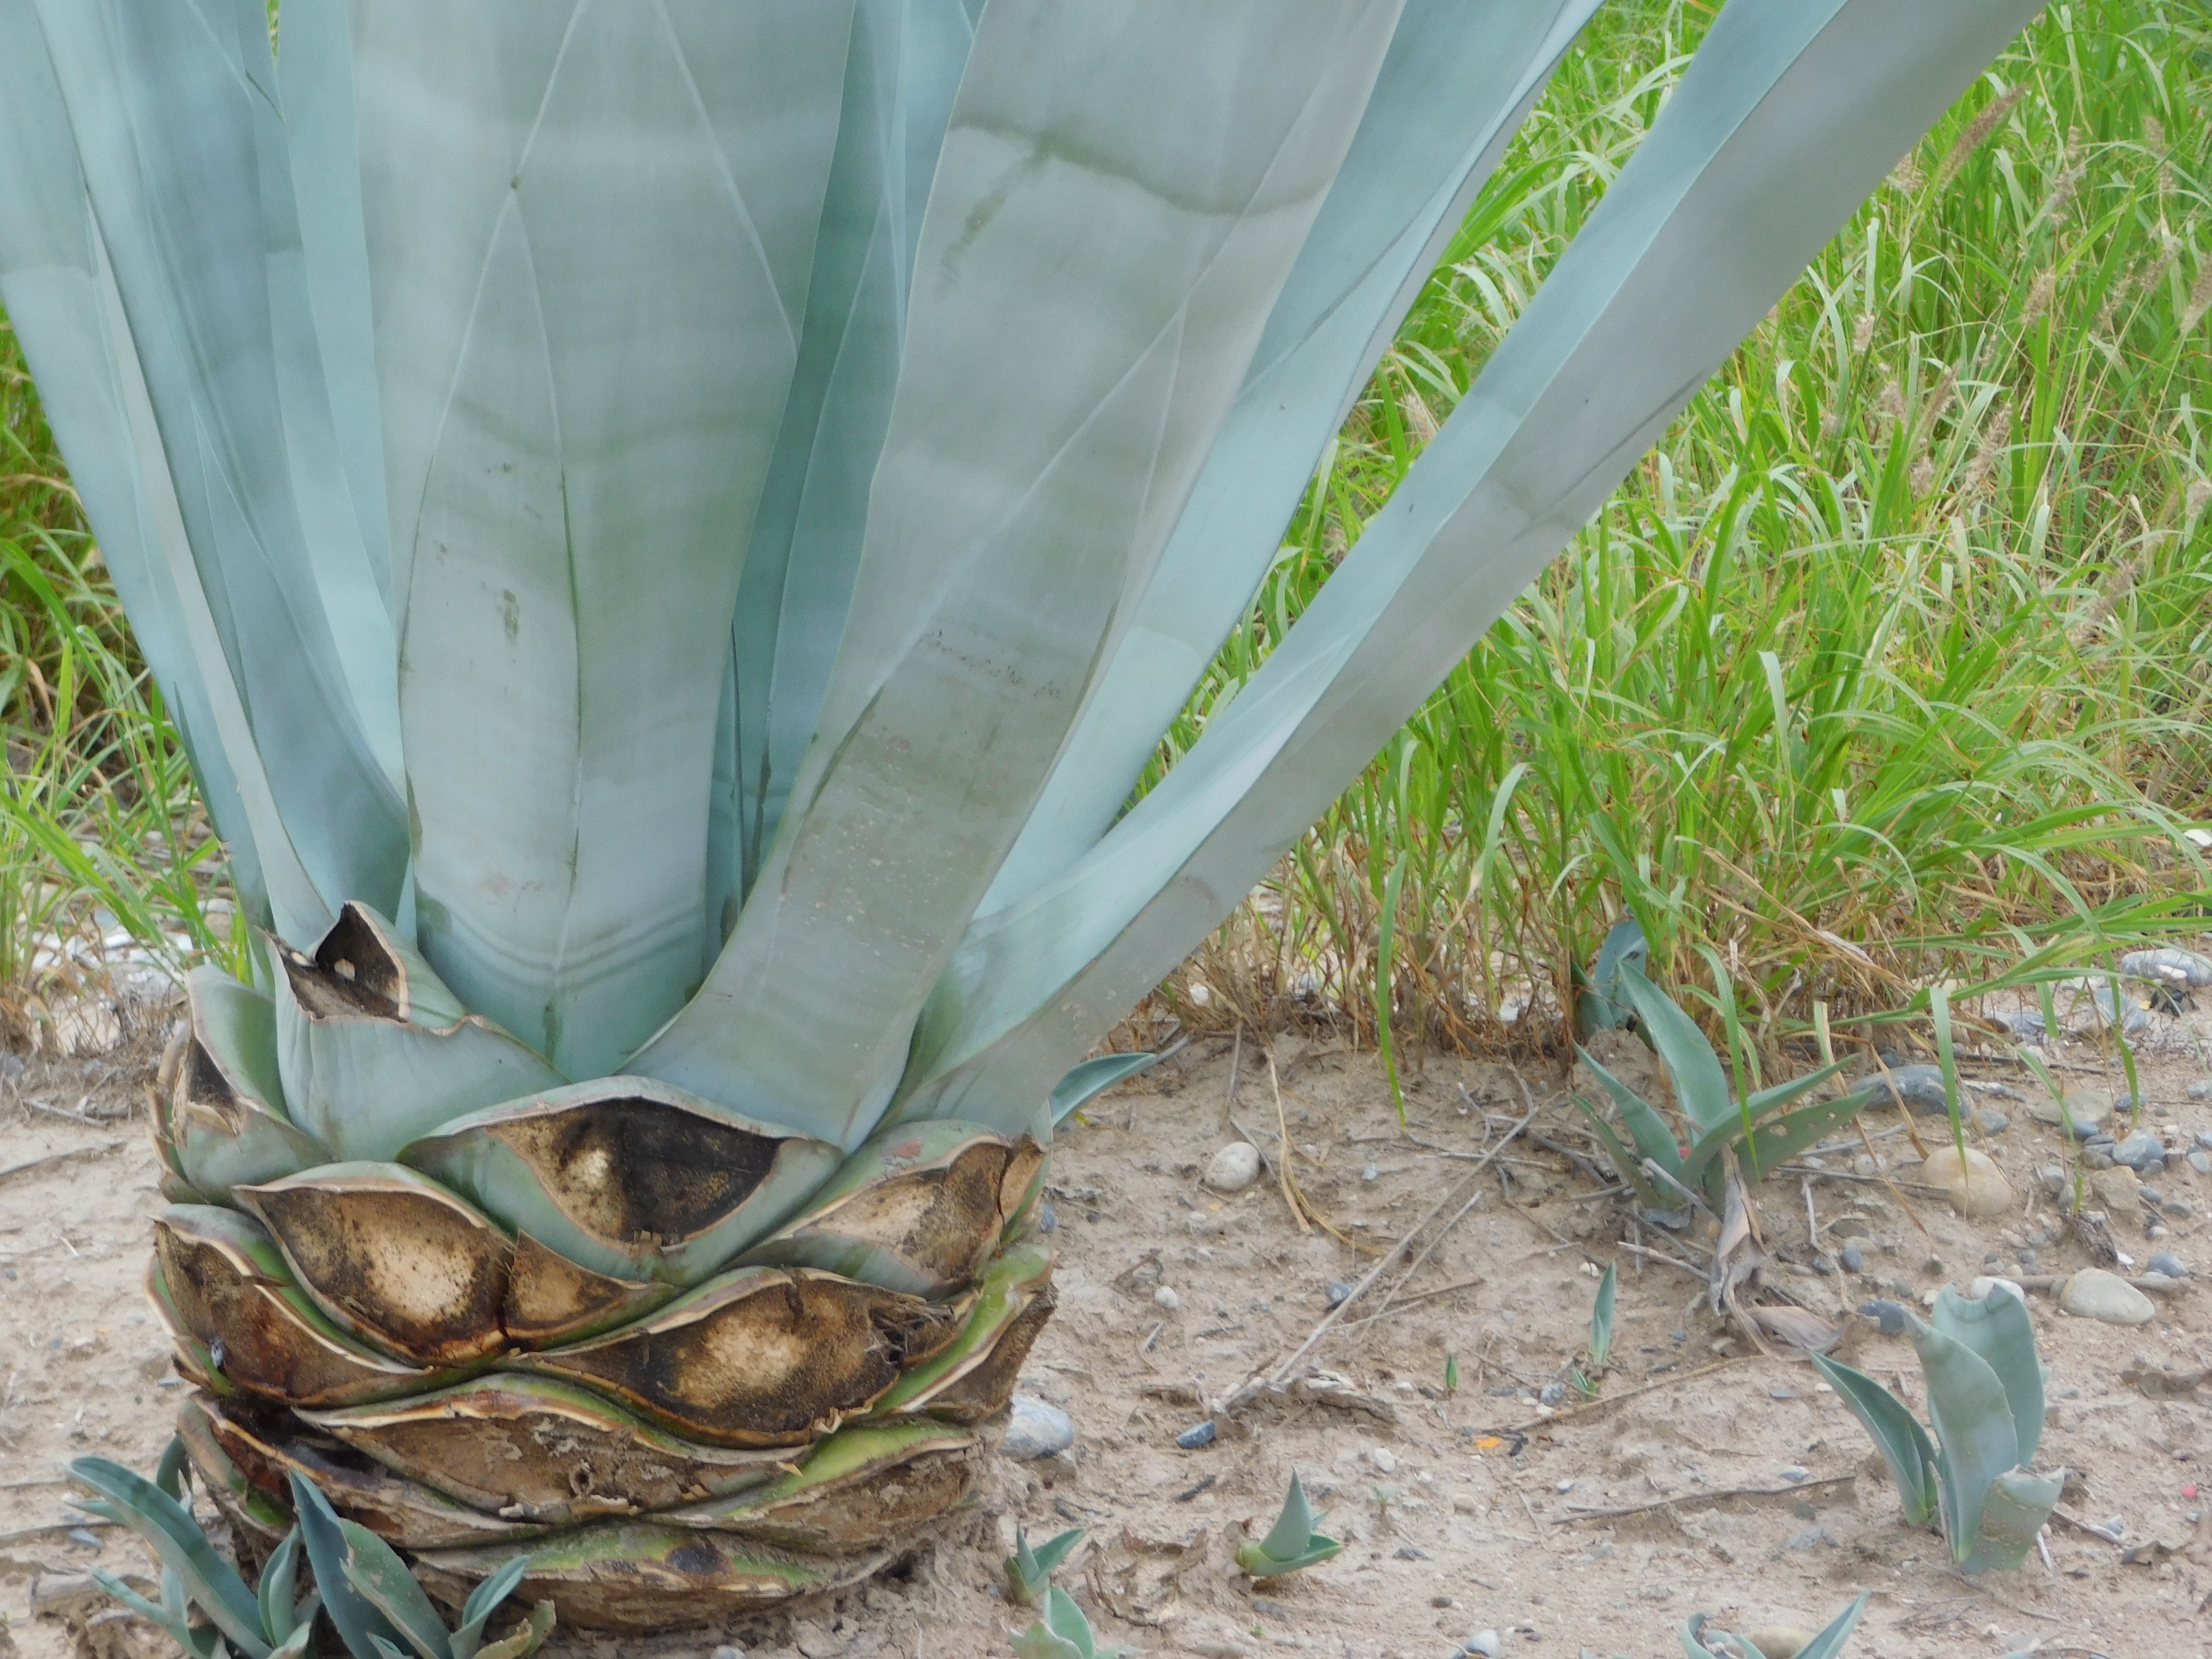
tree, grass, plant, field, leaf, flower, green, produce, soil, succulent, earth, tequila, agave, agave blue, open air, aloe vera, grass family